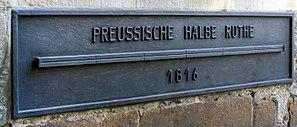
La perche est une ancienne mesure de longueur, généralement de dix à vingt-deux pieds, ou de superficie ; dans ce cas, il s'agit d'une perche carrée, le mot « carrée » étant souvent sous-entendu.